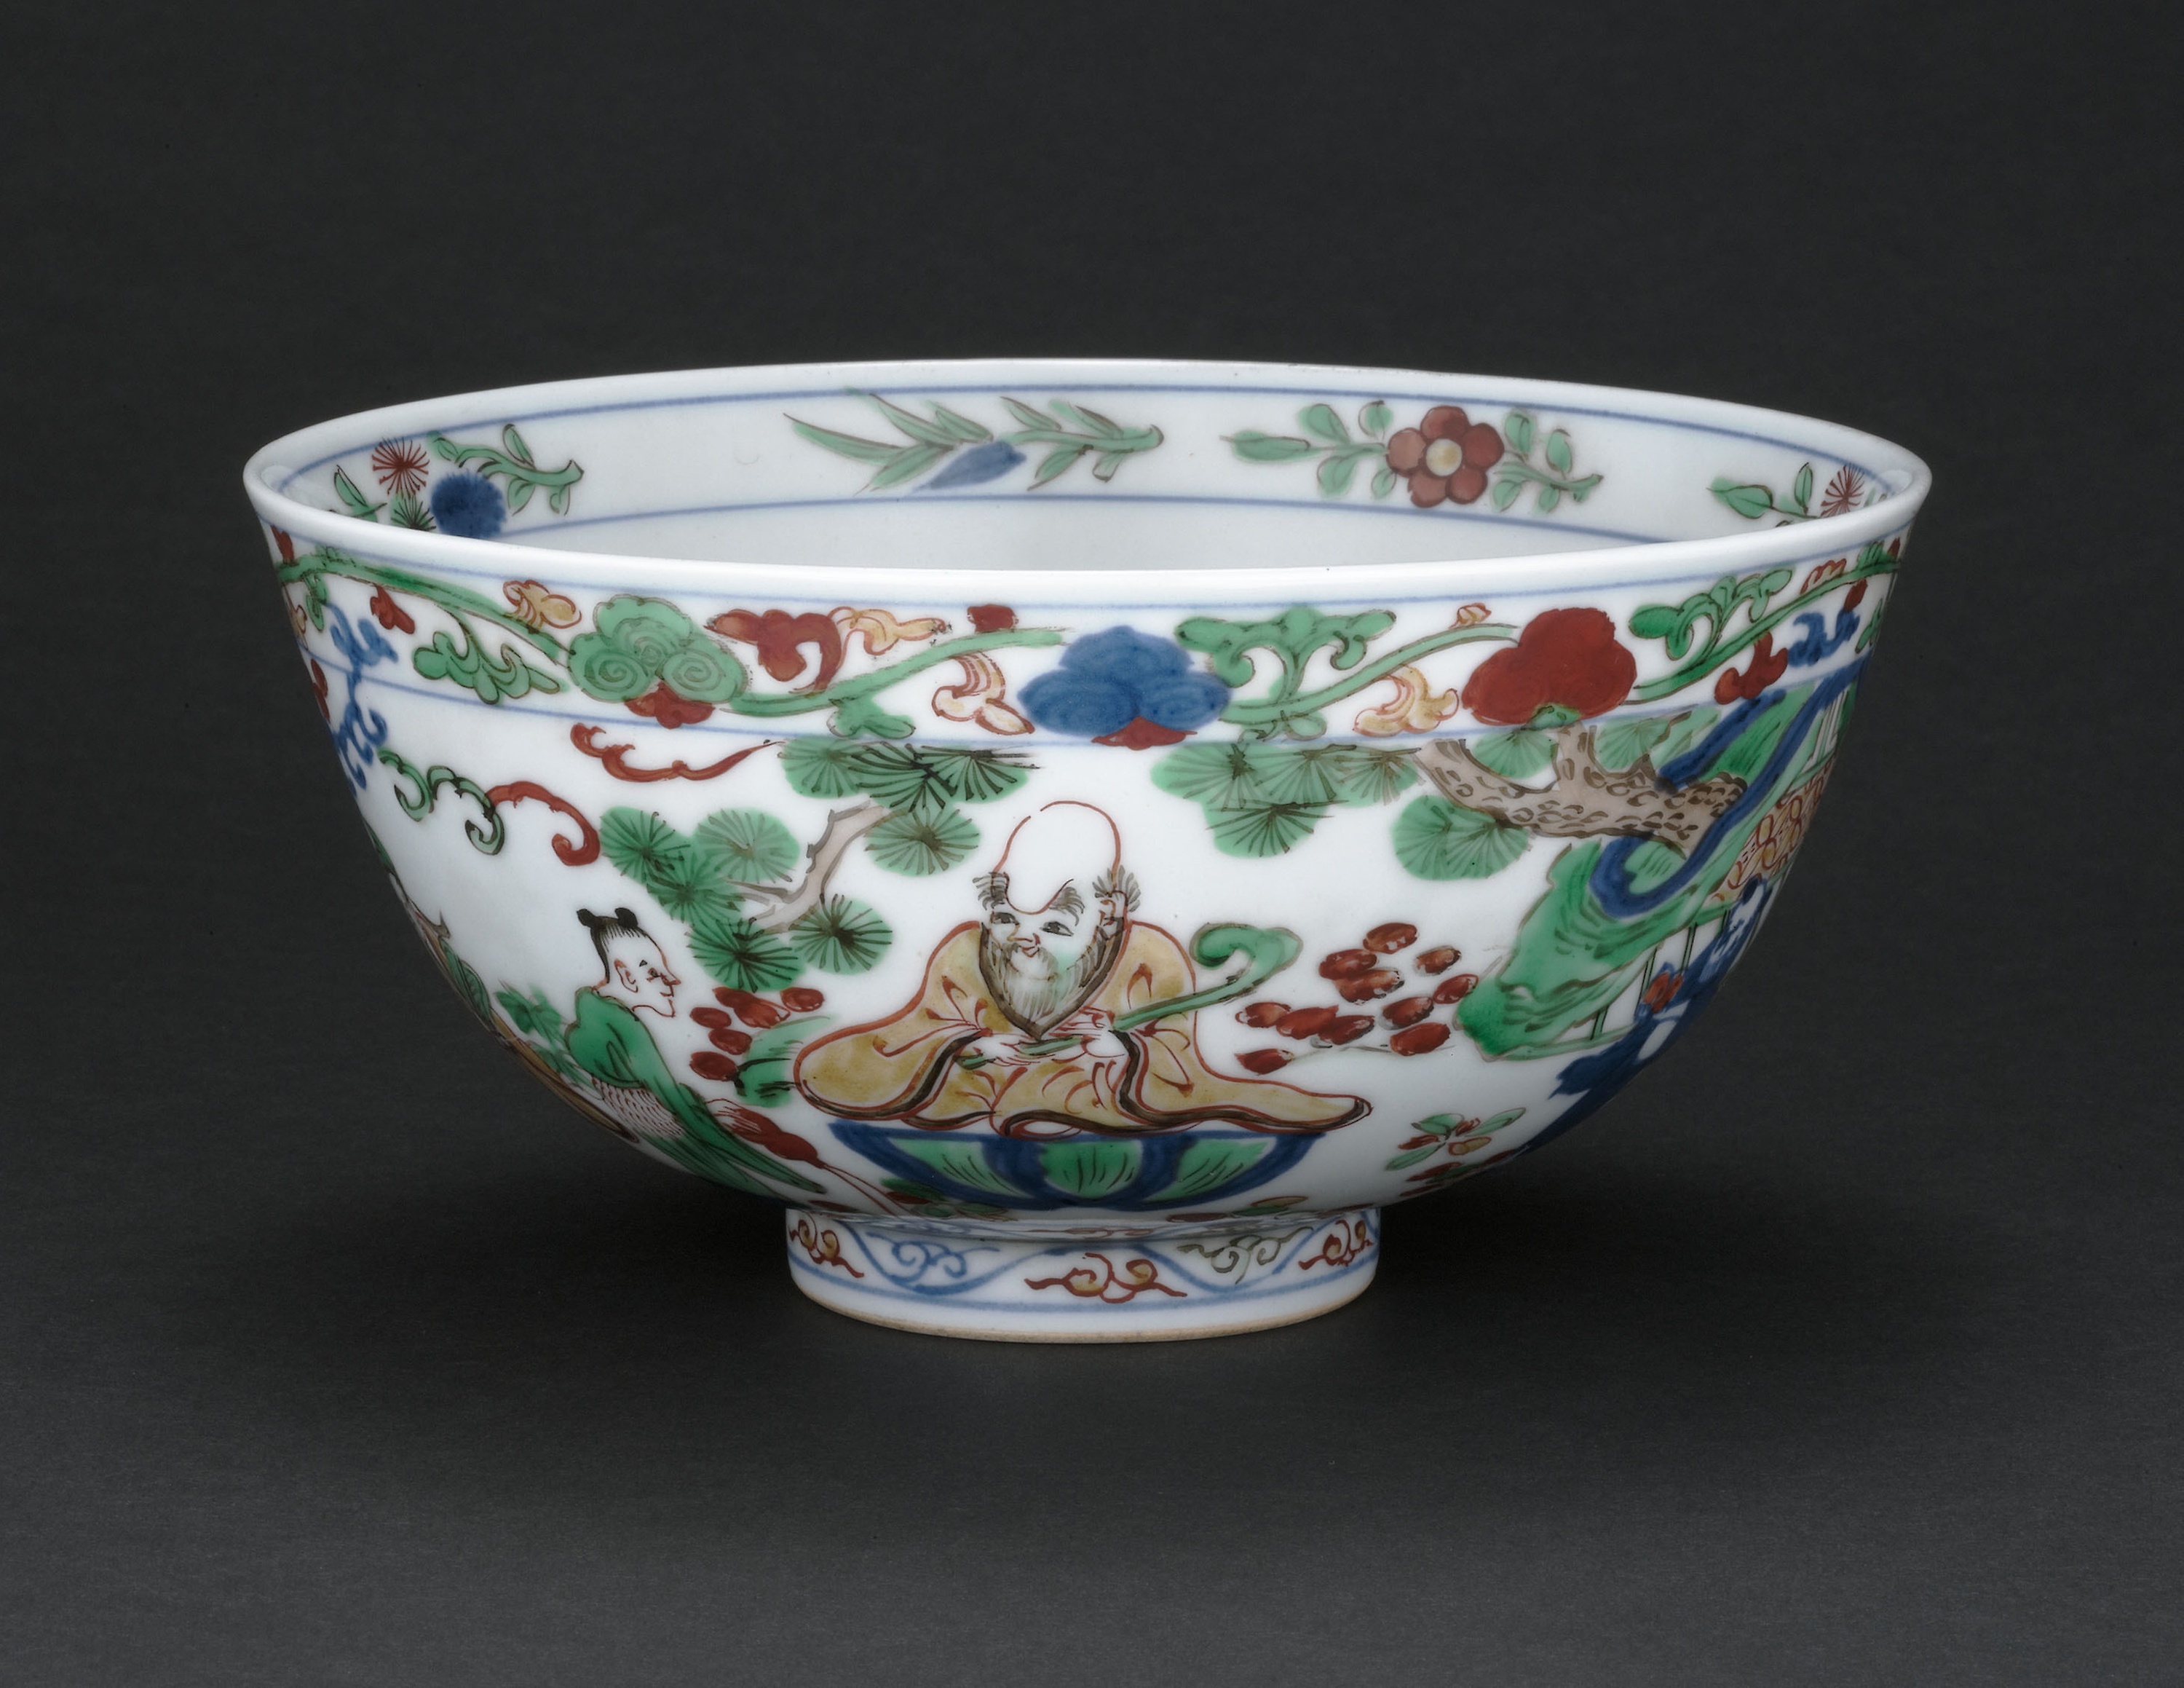
porcelain, bowl, tableware, dishware, ceramic, serveware, teacup, earthenware, mixing bowl, cup, drinkware, flowerpot